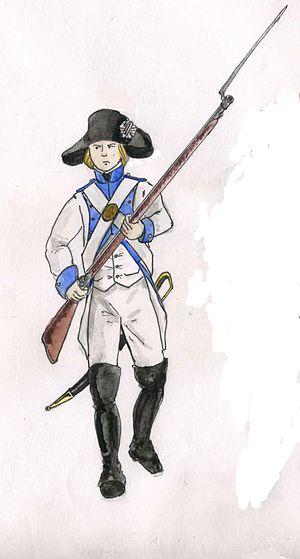
régiment
L'armée des émigrés ou l'Armée des Princes, est une armée contre-révolutionnaire constituée de personnes qui ont émigré depuis la France sous la Révolution française.
Louis Charles Le Cat, comte d'Hervilly, marquis de Leschelles, est un officier militaire royaliste durant la Révolution.
Le régiment Royal-Louis qui prendra le nom de régiment d'Hervilly est un régiment de l'armée des émigrés.